Pas-de-Calais's 3rd constituency

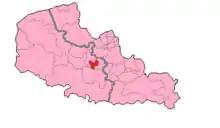
Pas de Calais' 3rd constituency shown with Nord-Pas-de-Calais

The 3rd constituency of the Pas-de-Calais is a French legislative constituency in the Pas-de-Calais "département".